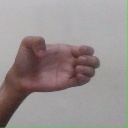
अक्षर: ख